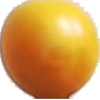
Label: cherry_wax_yellow